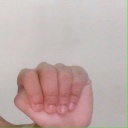
अक्षर: ठ